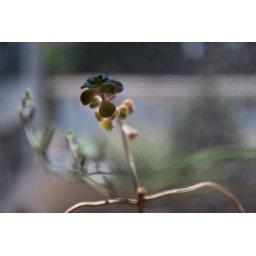
all these plants are on my window sill in the dining room